Transport in Kochi

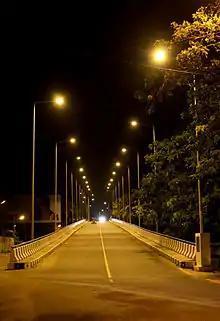
Railway Over Bridge Ernakulam (Salim Rajan Over Bridge)

Mahatma Gandhi Road is a arterial road and commercial high street in Kochi alongside which lies the CBD of the city. The Chittoor Road is the oldest arterial road that connects the city to northern suburbs like Chittoor, Panchalam and Vaduthala. Another major arterial road is the Marine Drive Road which extends southward as Park Avenue and Foreshore Roads and northward as the Marine drive bay road. The youngest arterial road is the Kaloor-Kadavanthra Road, constructed in 2002 as an effort to reduce congestion at MG Road and Chitoor Road and provide an alternative for commuters to reach the major southern junction of Kadavanthra from the northern junction of Kaloor.